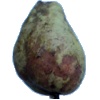
Label: Pear Stone 1